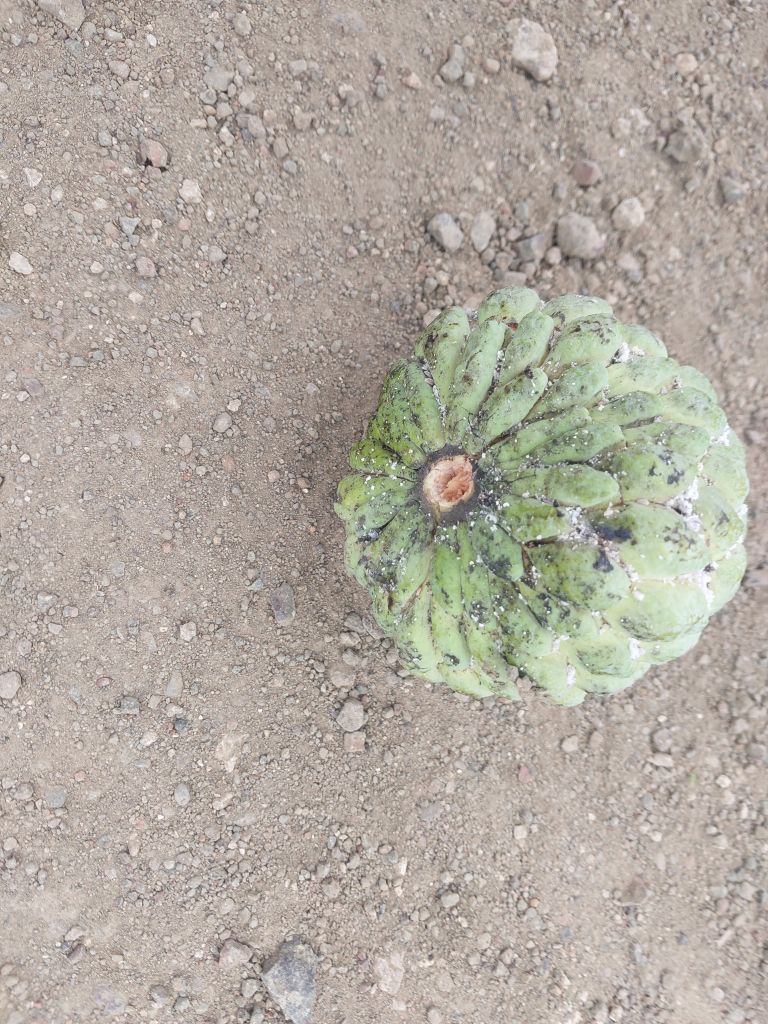
Disease label: Leaf spot on fruit